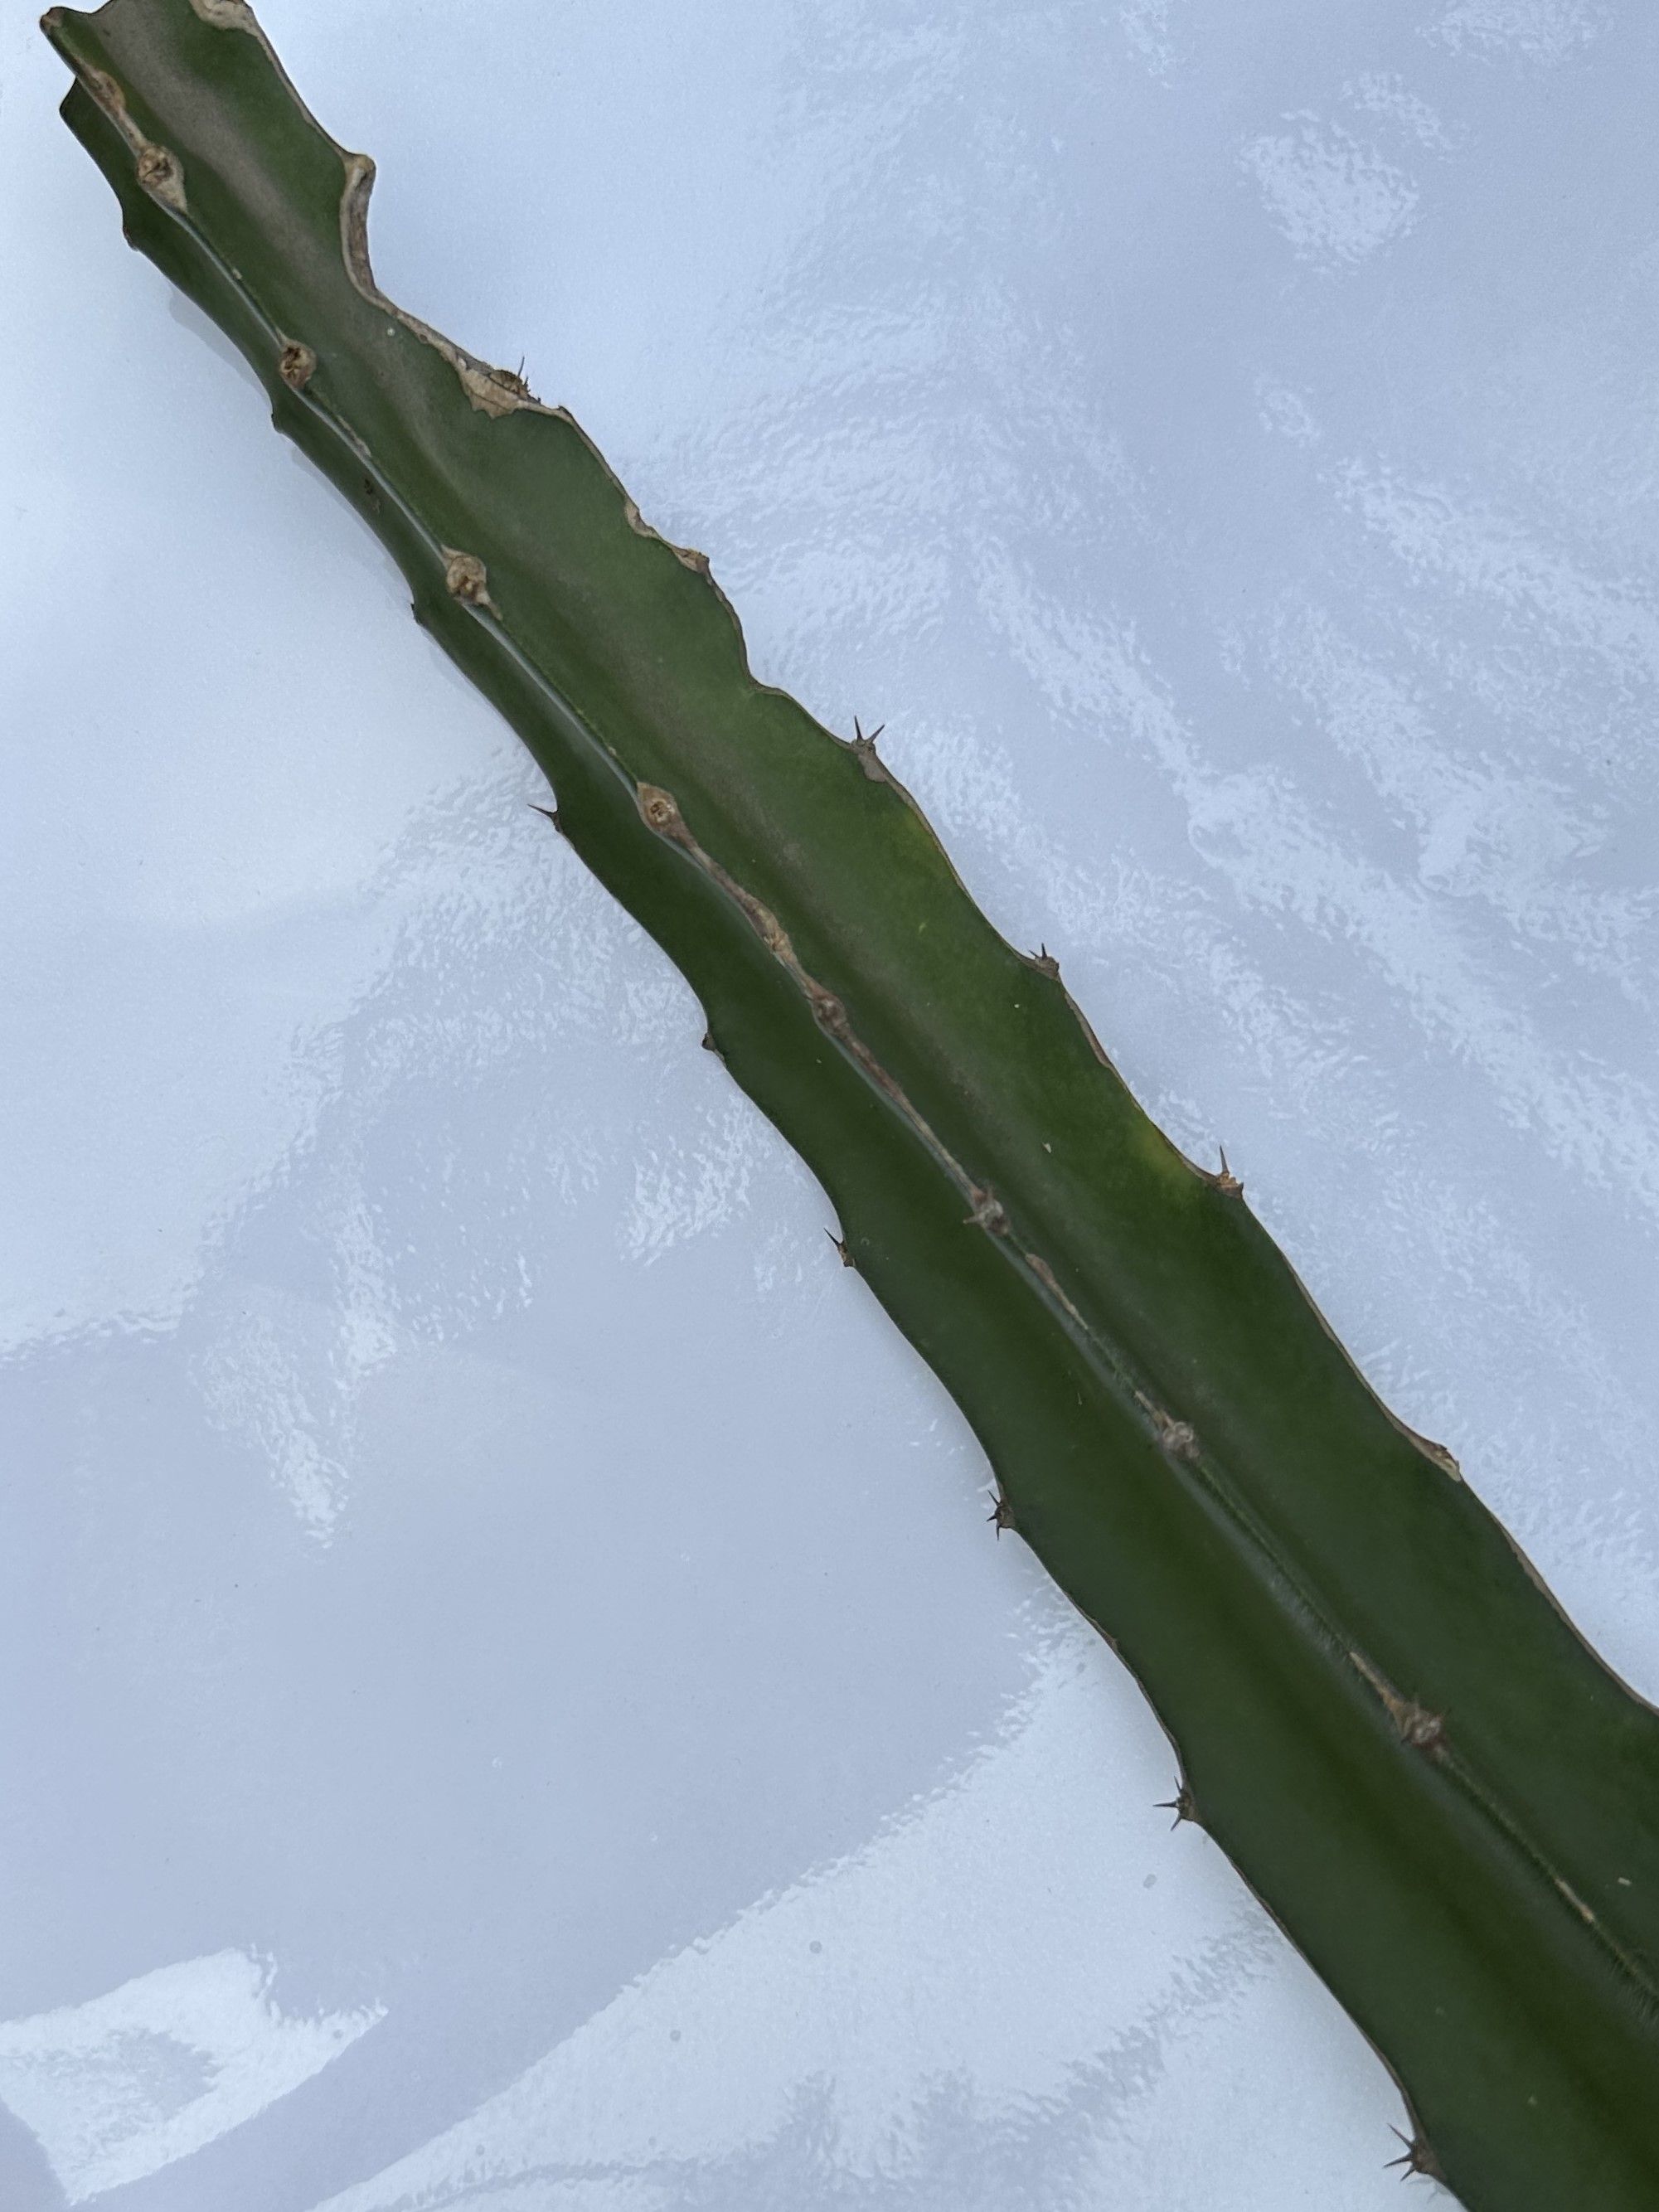
Label: Good leaf